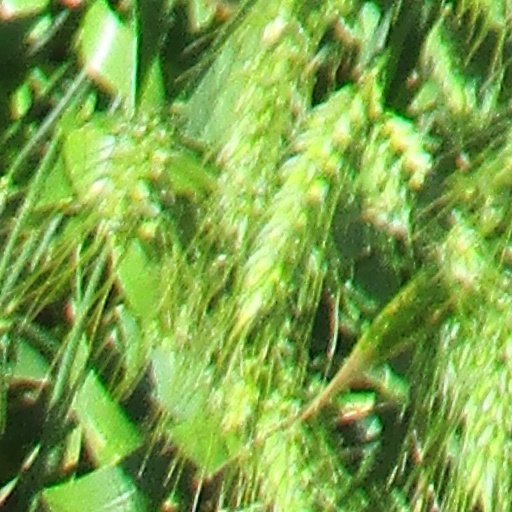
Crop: wheat